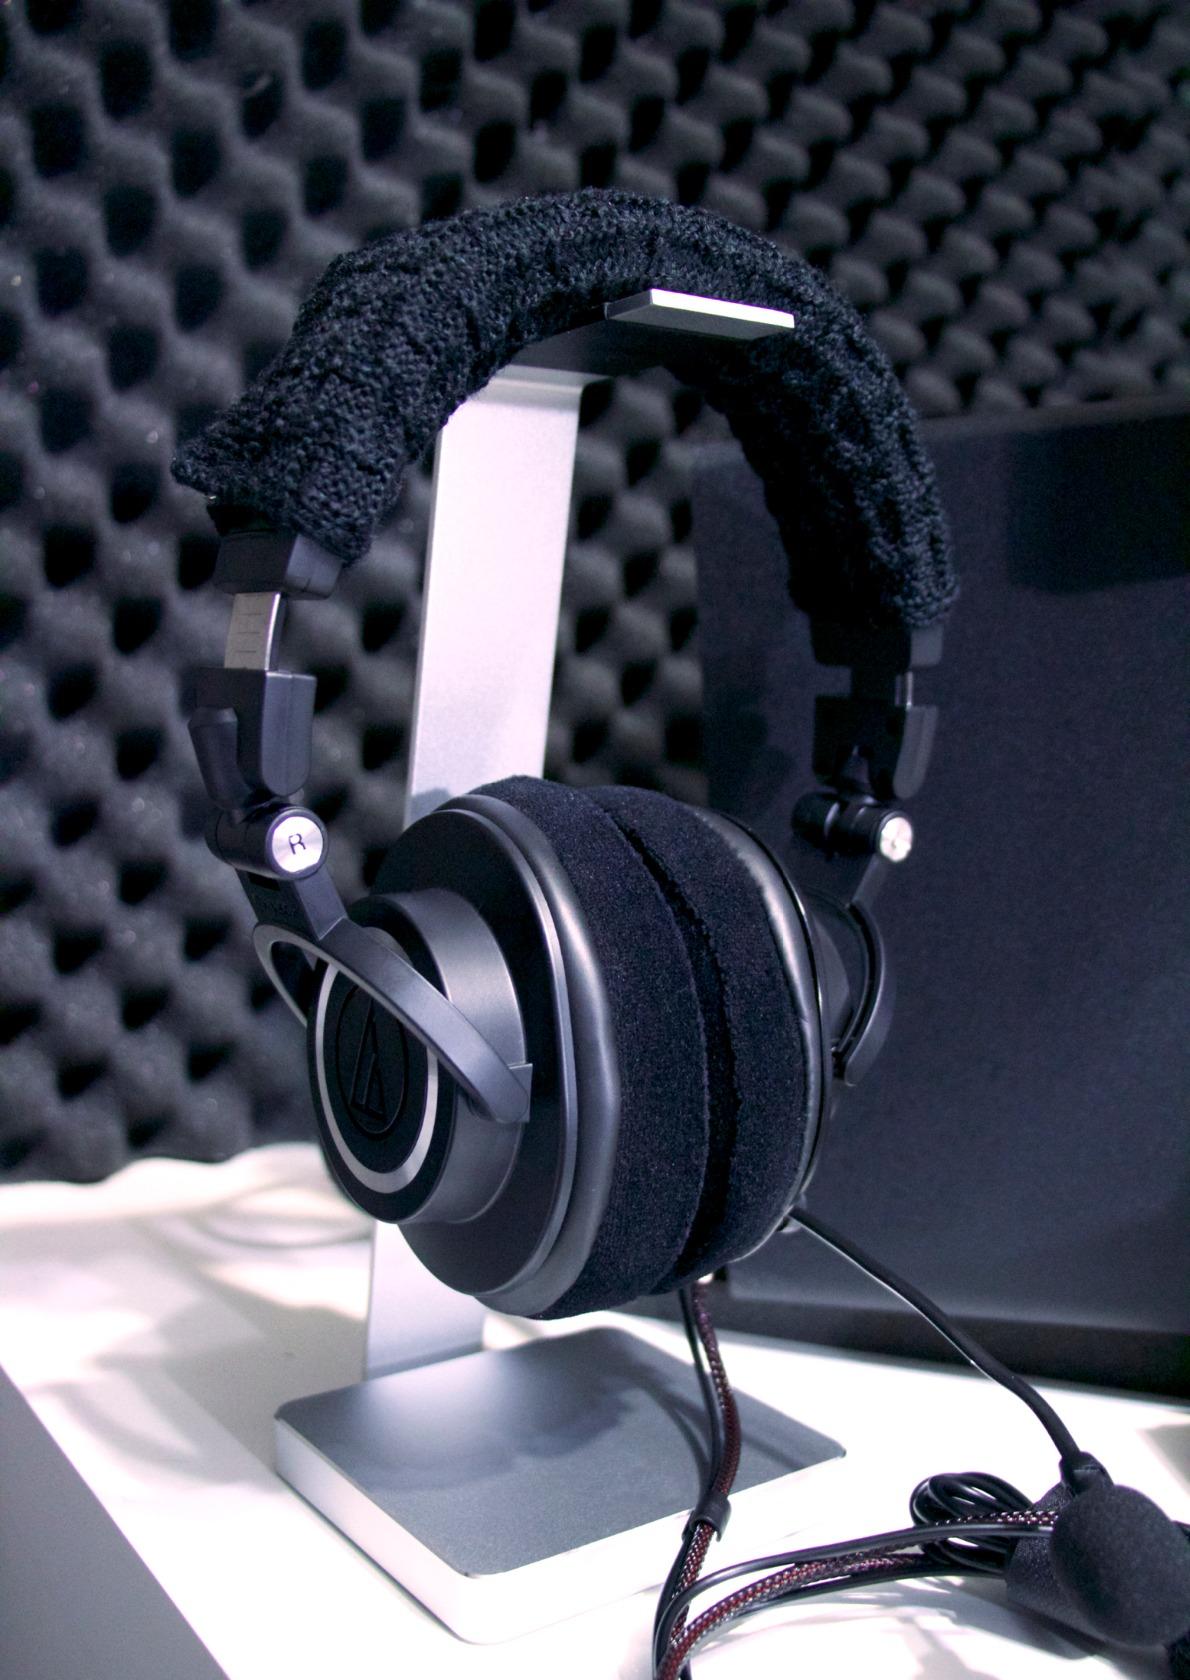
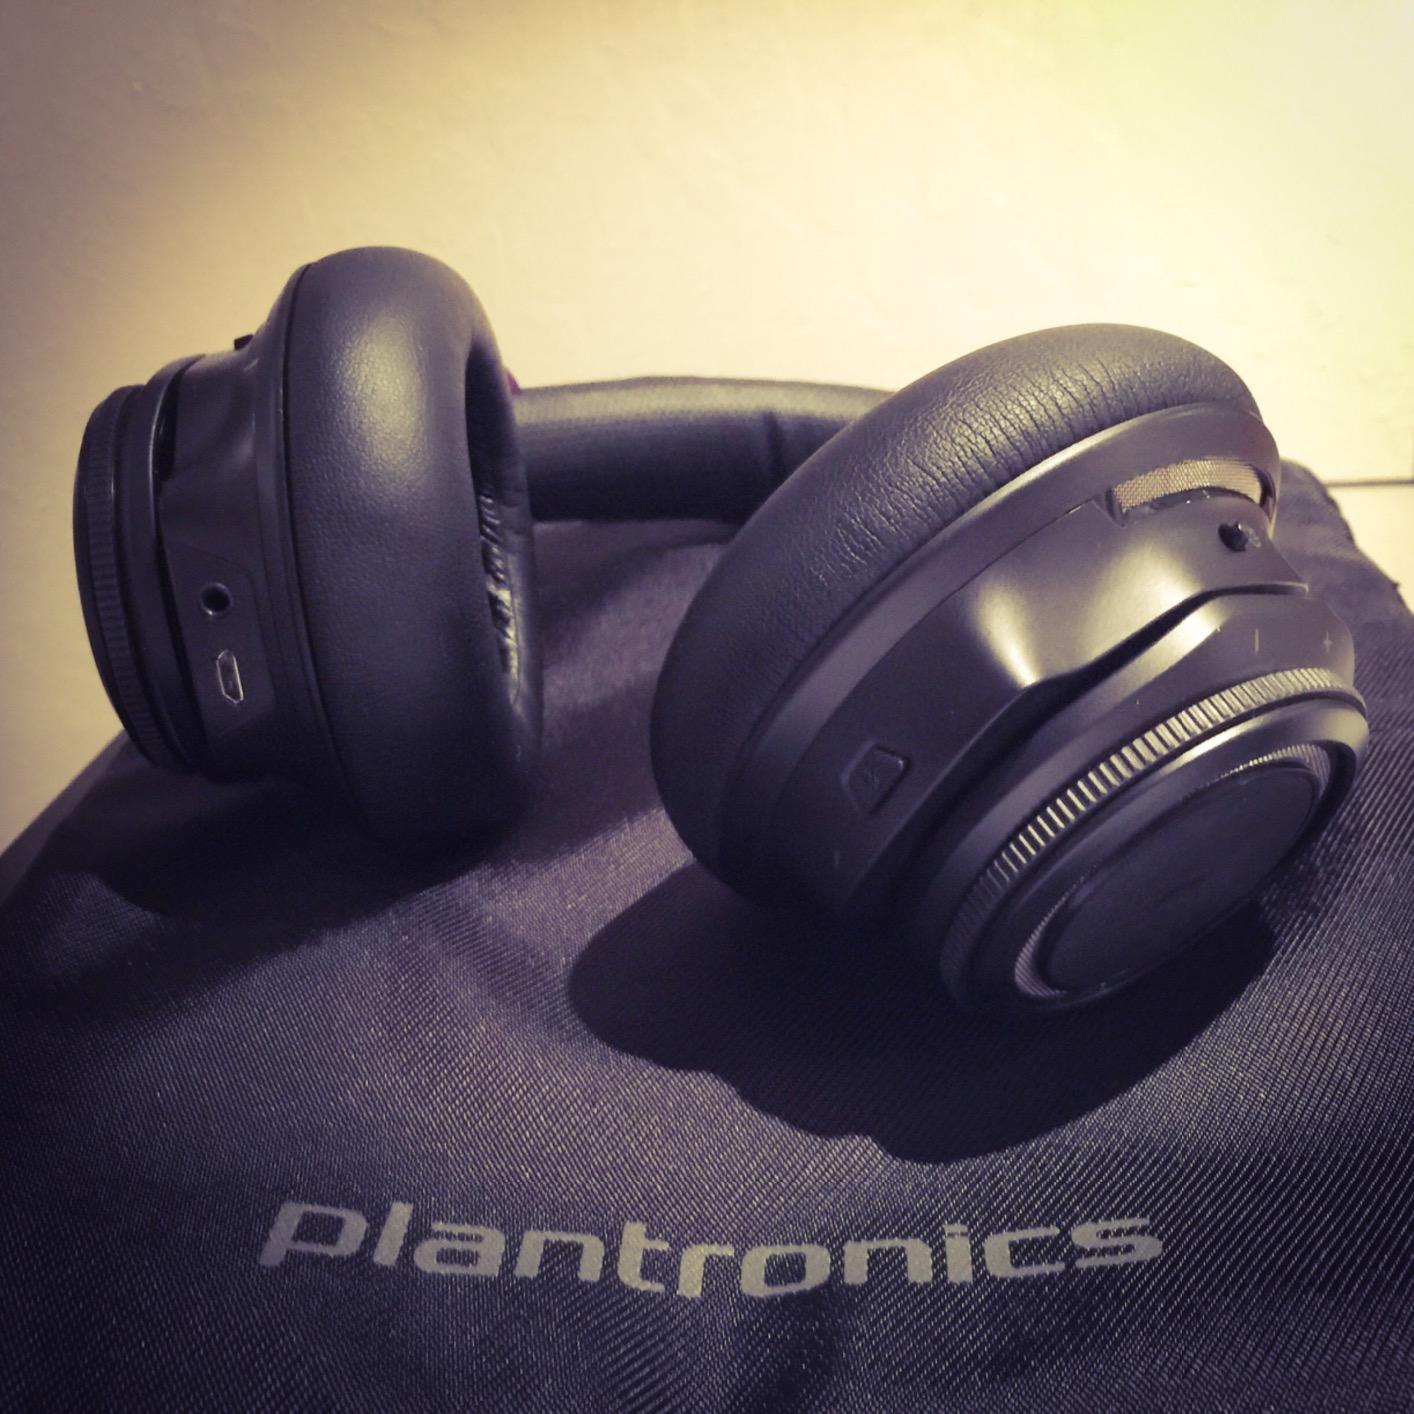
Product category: headphones
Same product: no